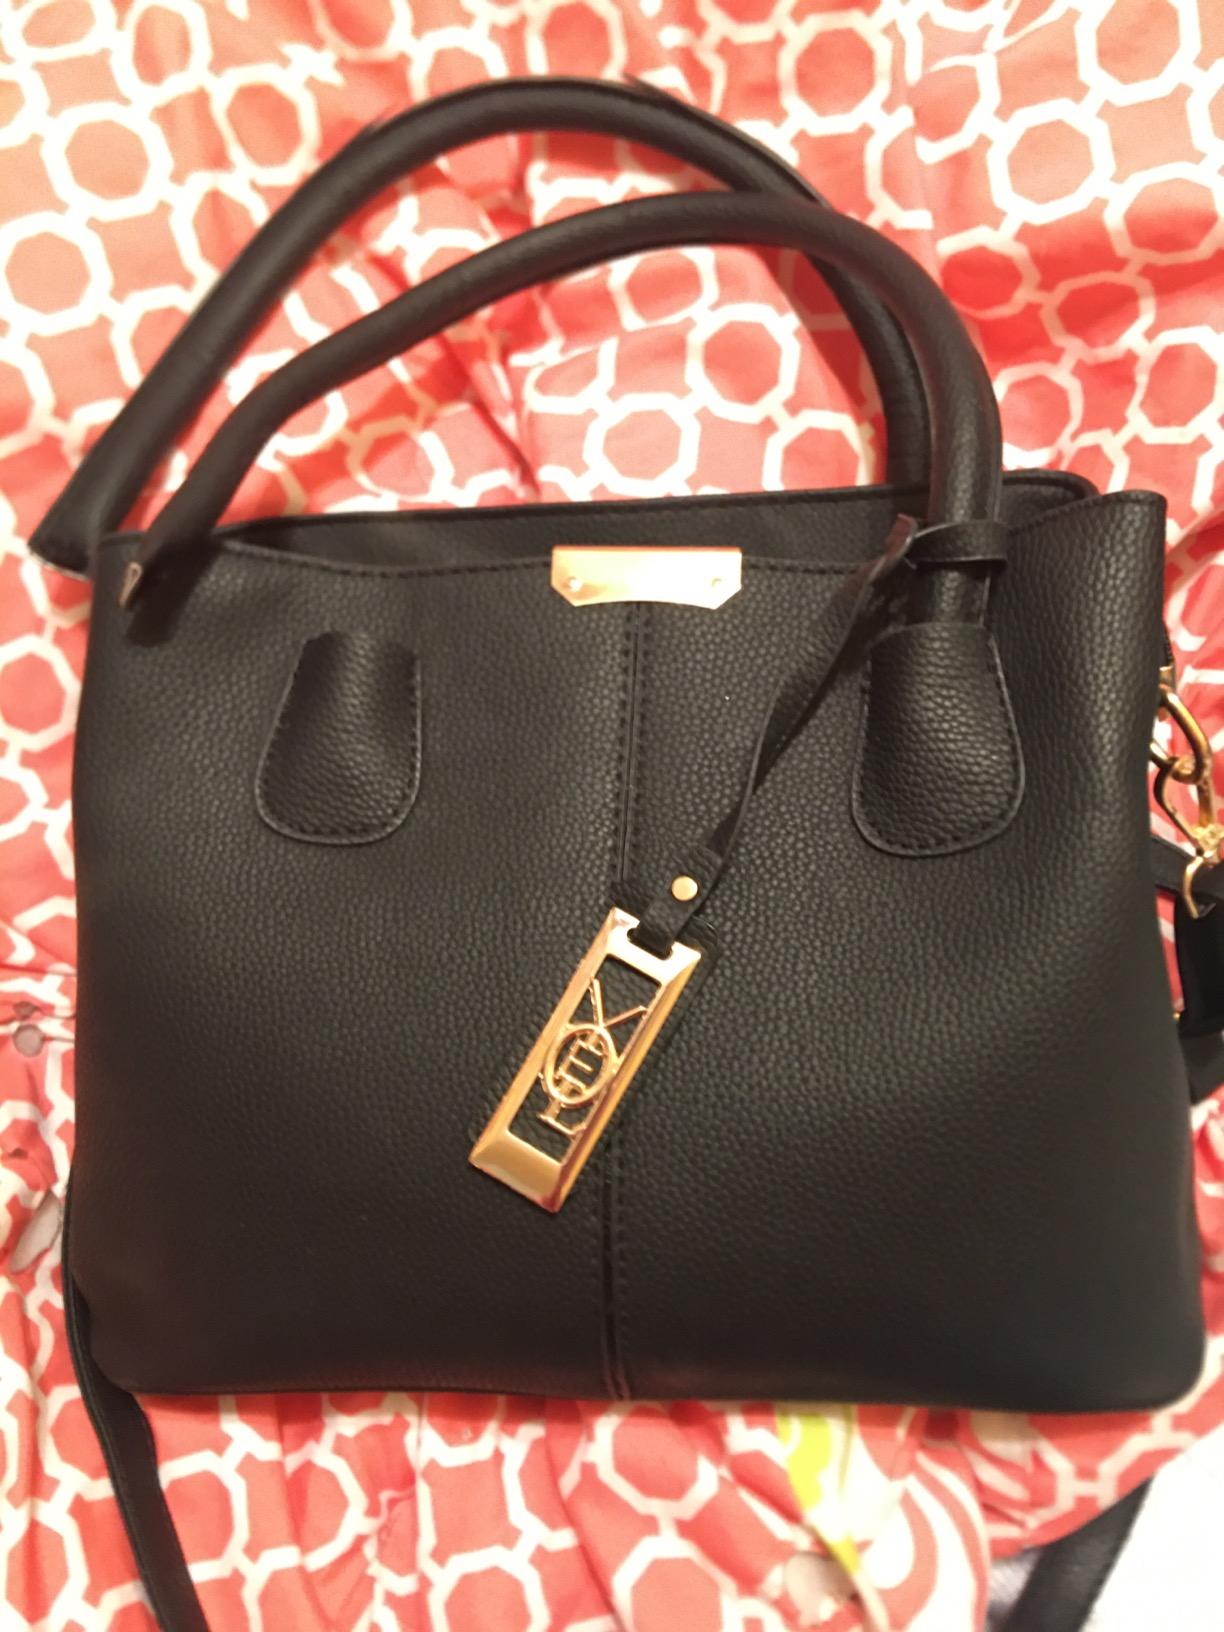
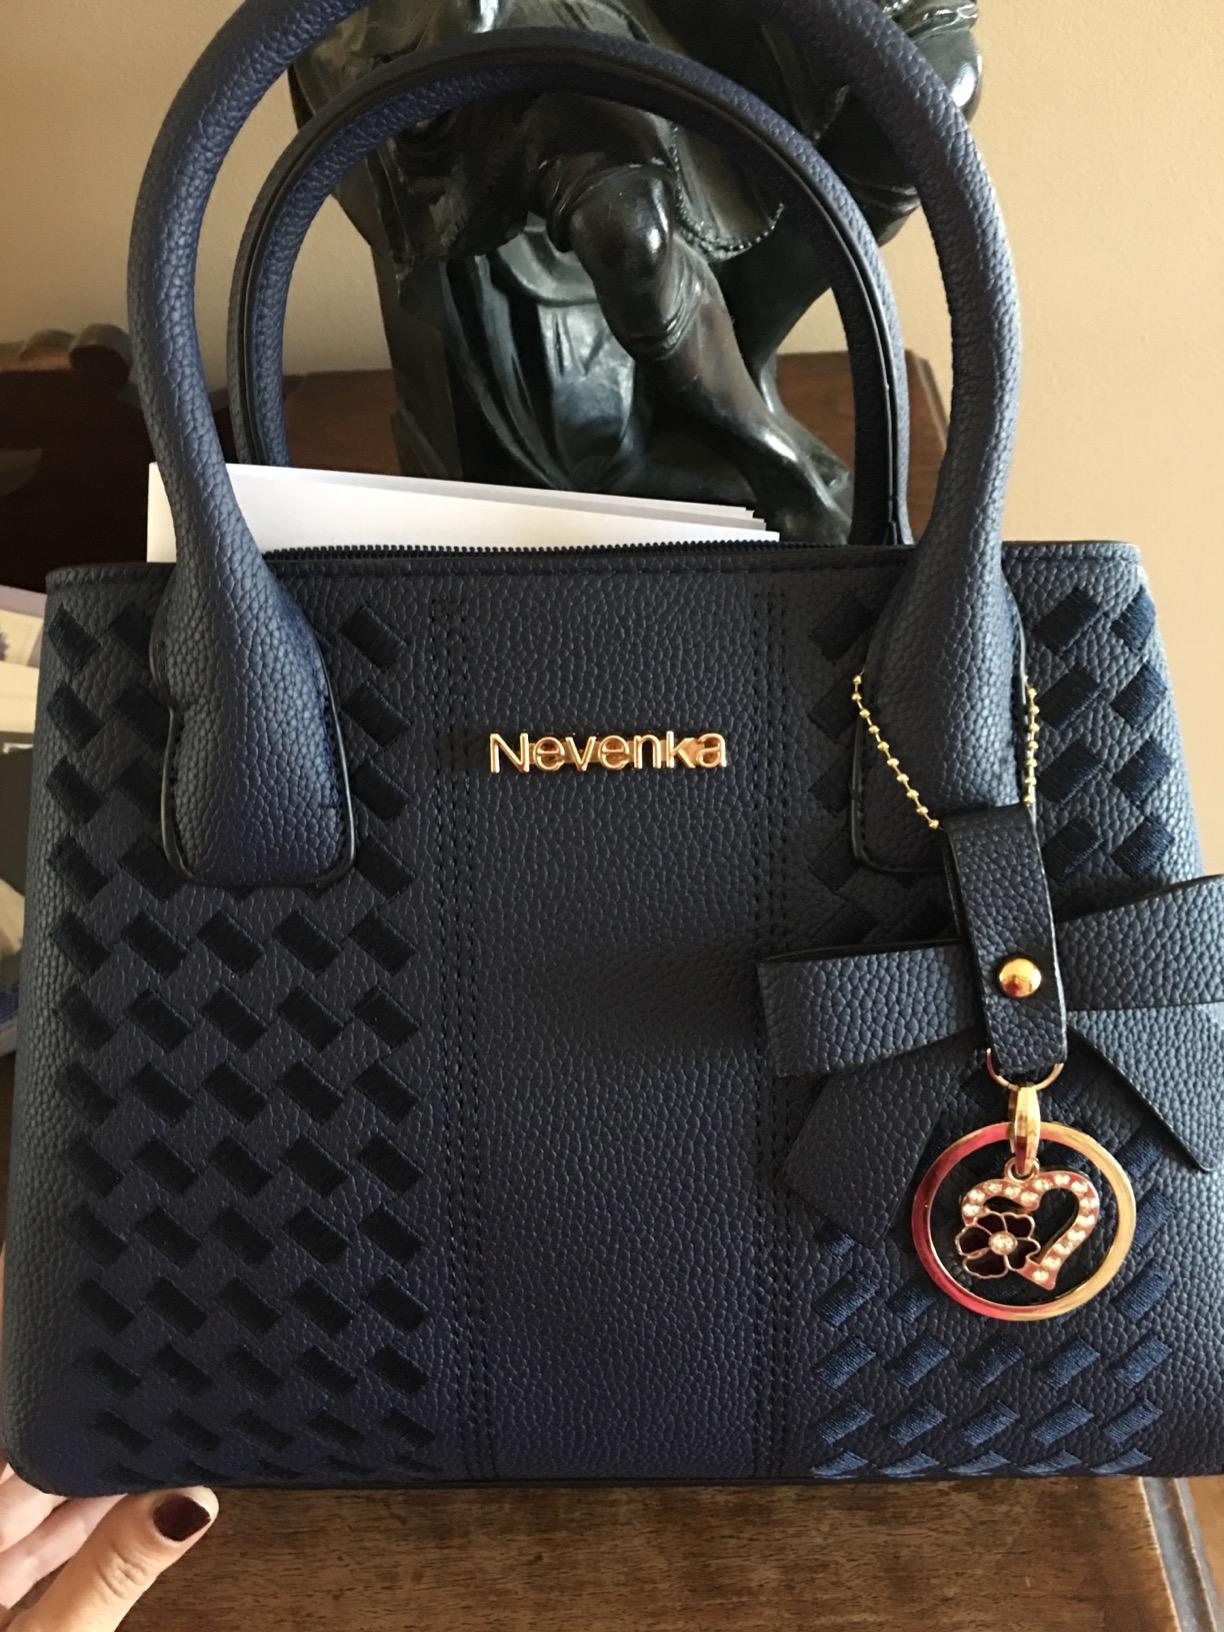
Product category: accessories_handbag
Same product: no